Ivybridge

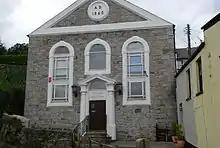
The old town hall at Chapel Place

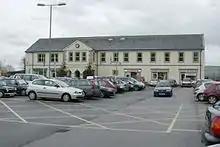
The new town hall at Erme Court

The town is divided into two wards: Ivybridge East (the half of the parish lying east of the River Erme, plus some of the town's eastward expansion into Ugborough parish) and Ivybridge West (the half of the parish west of the river).